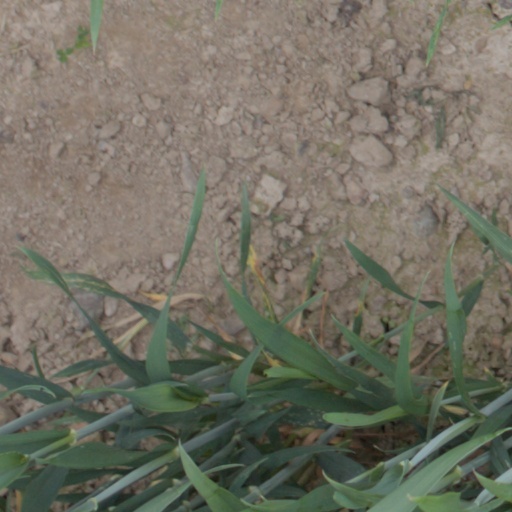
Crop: wheat